Mine reclamation

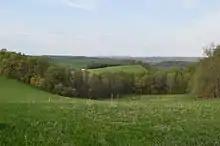
Reclaimed strip mines in southwestern Pennsylvania

Prior to 1977, there were no federal laws regulating the surface mining aspect of the coal mining industry. Although many states with mining activity had passed laws to regulate operations, the laws varied from state to state and enforcement was inconsistent. Even as states began to enact more stringent regulatory legislation after World War II, they often lacked the funding to administer and enforce the legislation. Guidelines for post-mining reclamation were generally less stringent than they are today. For example, Colorado began a voluntary reclamation program in 1965, in which the mine operators were expected to act on their own to restore mined lands.